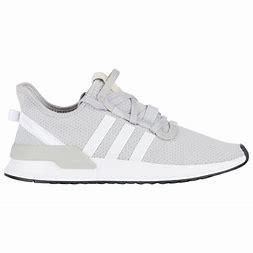
Brand: Adidas
Model: U_path Run